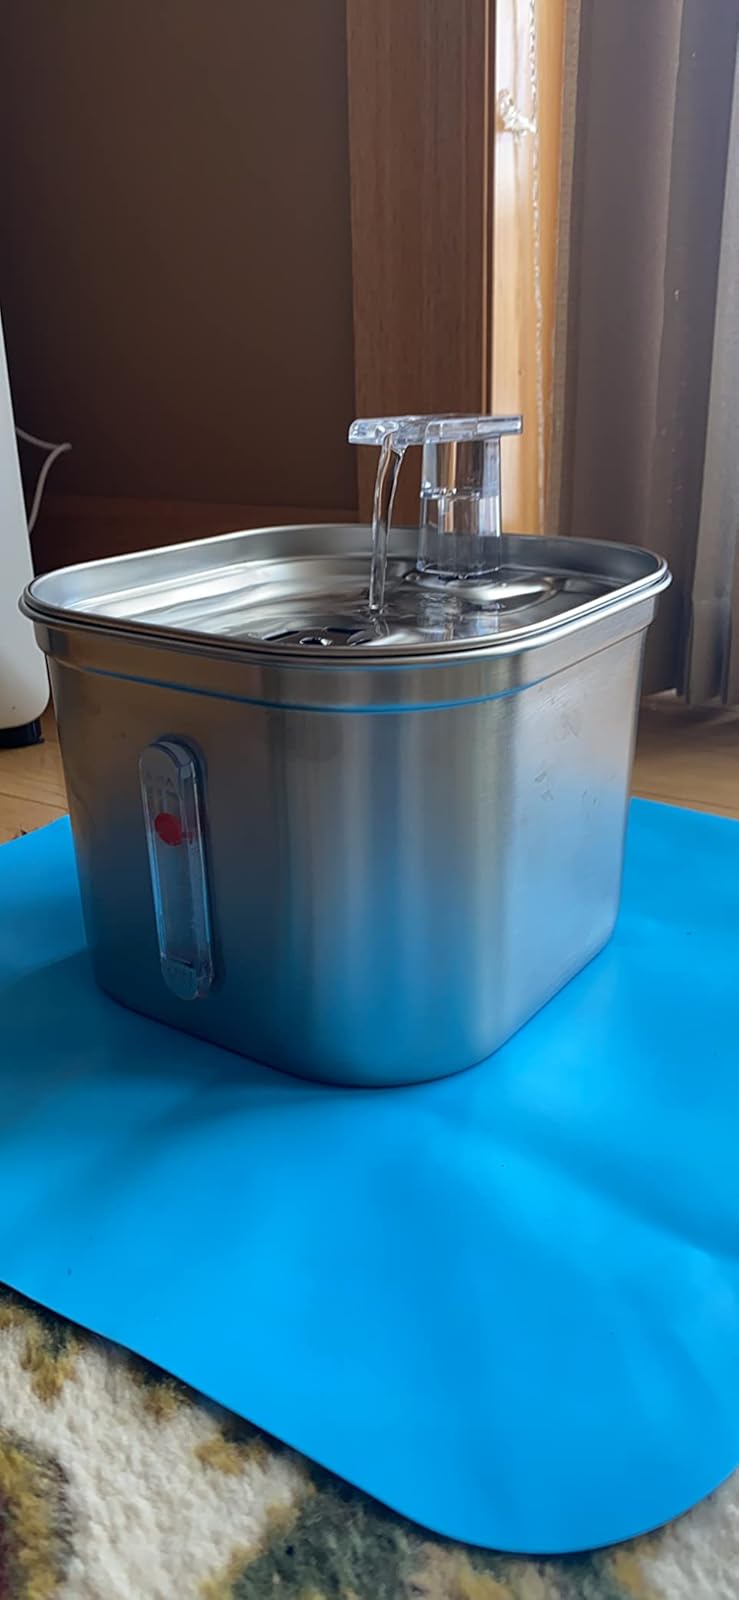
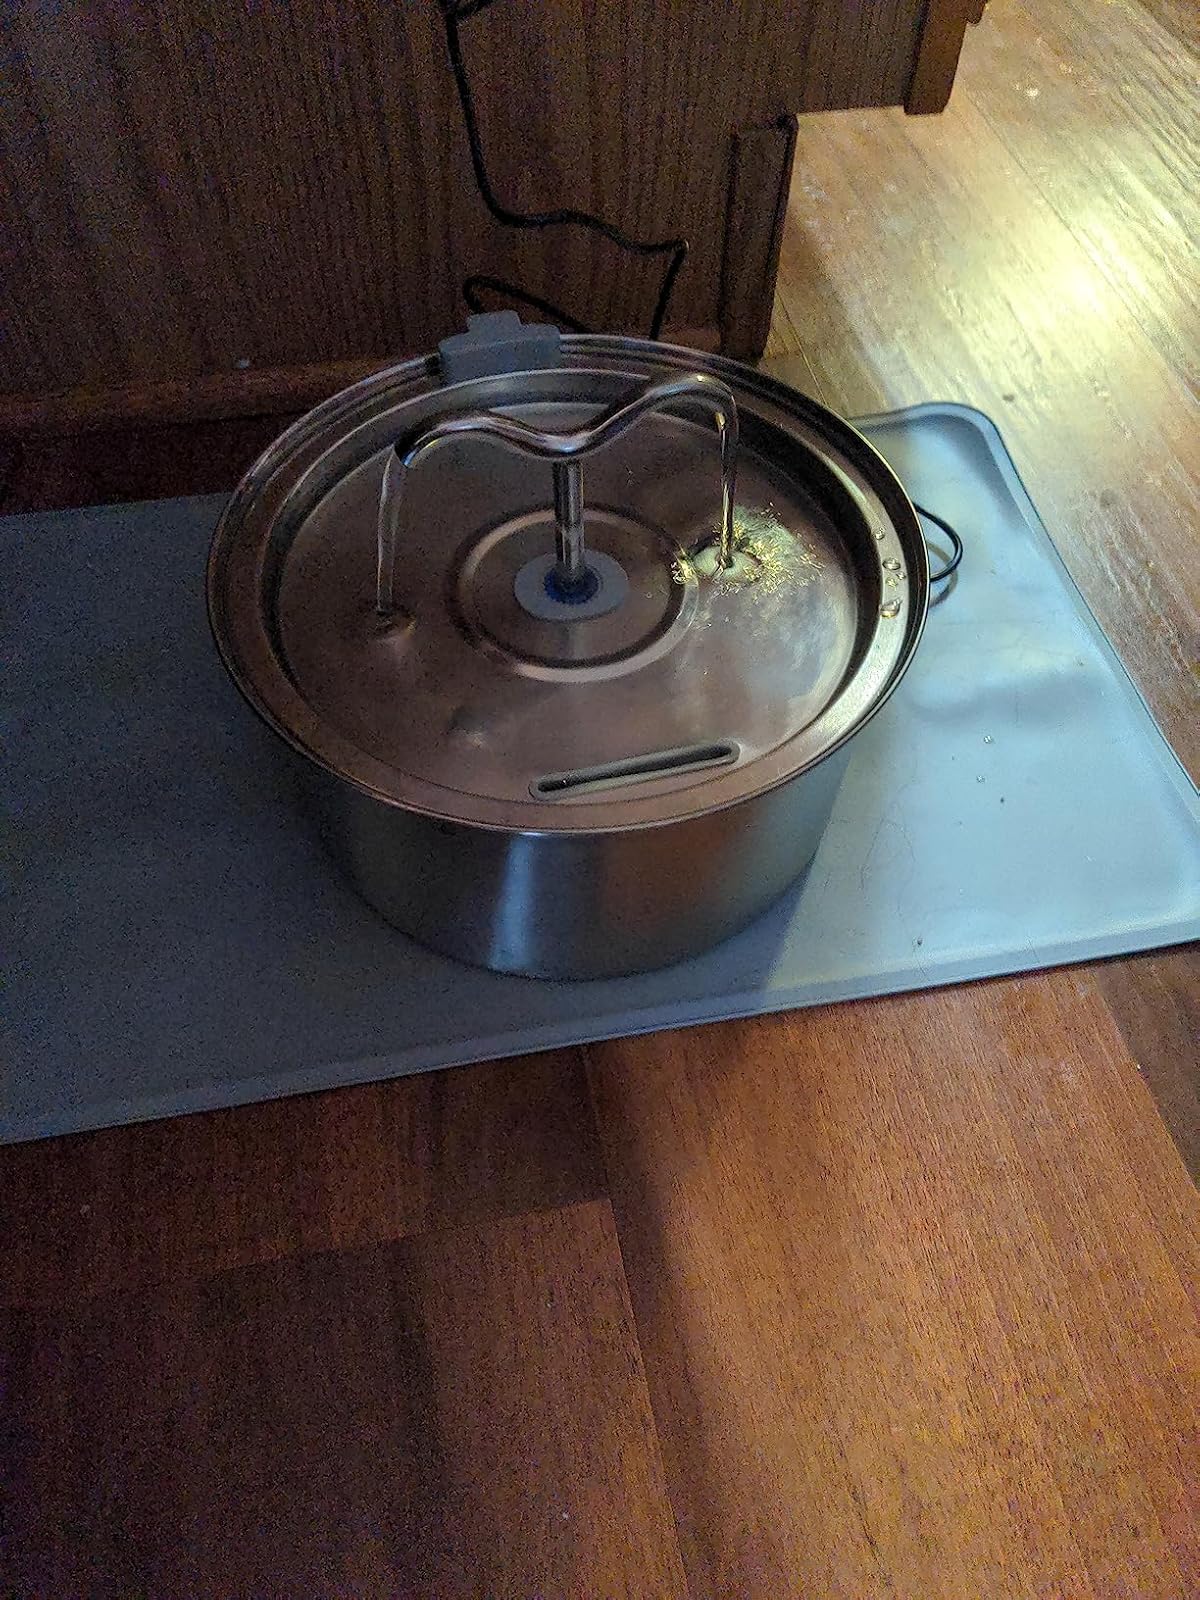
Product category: items_bowl
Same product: no